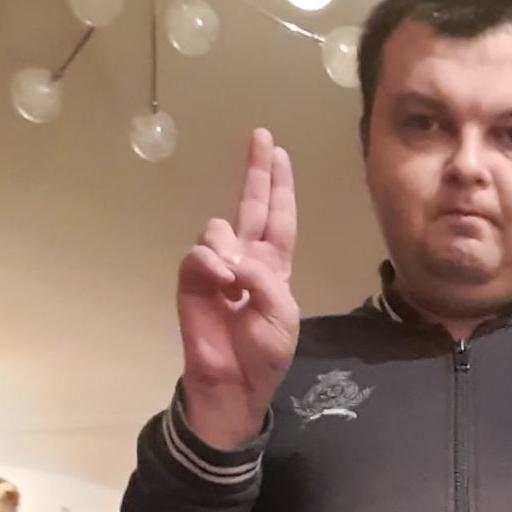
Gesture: two_up